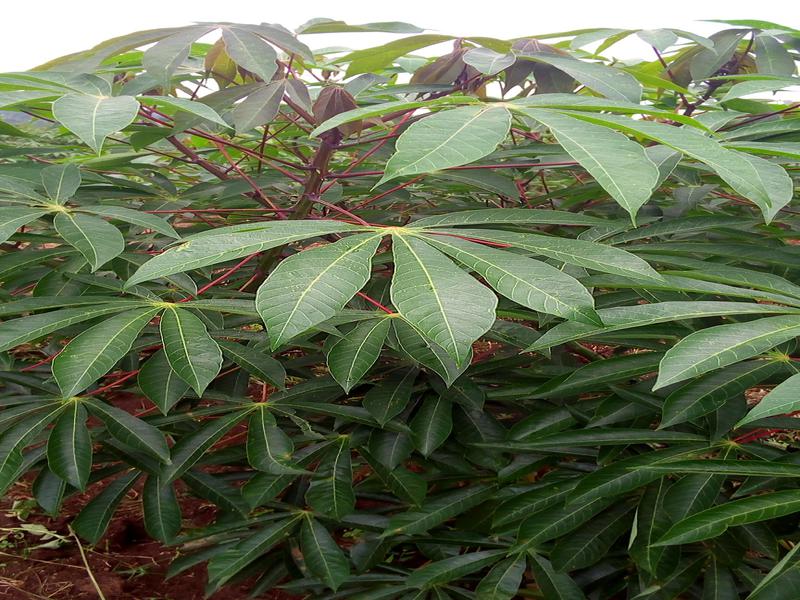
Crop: cassava
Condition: healthy